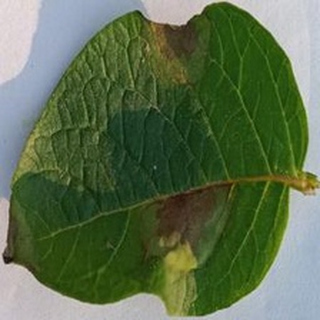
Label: potato_late_blight